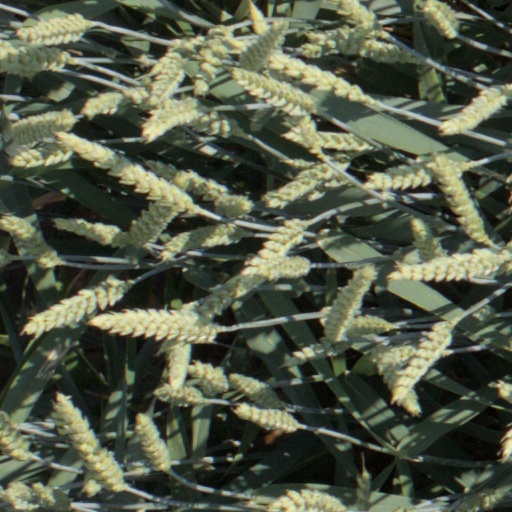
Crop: wheat